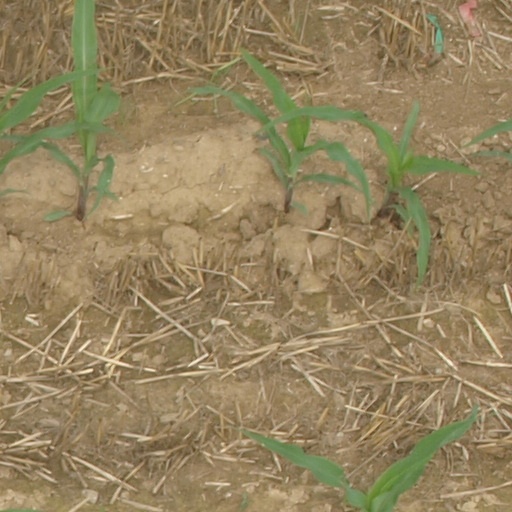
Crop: maize; corn